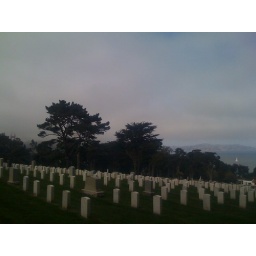
-golden gate bridge south tower above the trees, below the clouds middle left. -sailboat on the bay just above the trees middle right